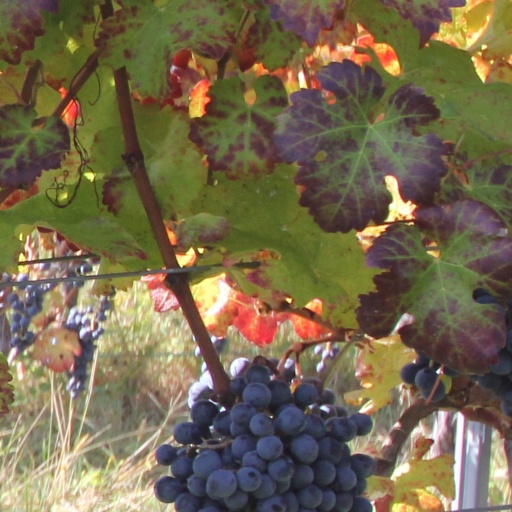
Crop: grape